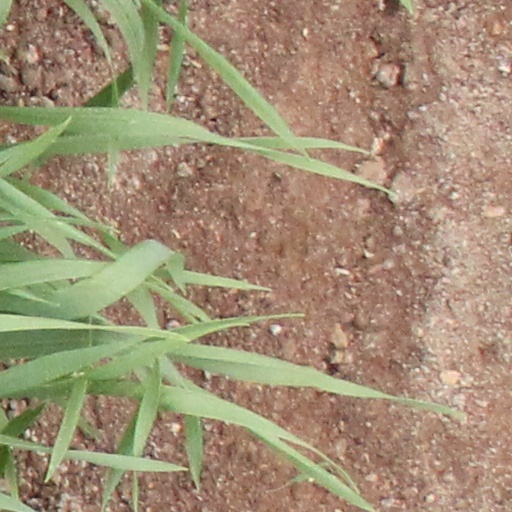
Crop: wheat